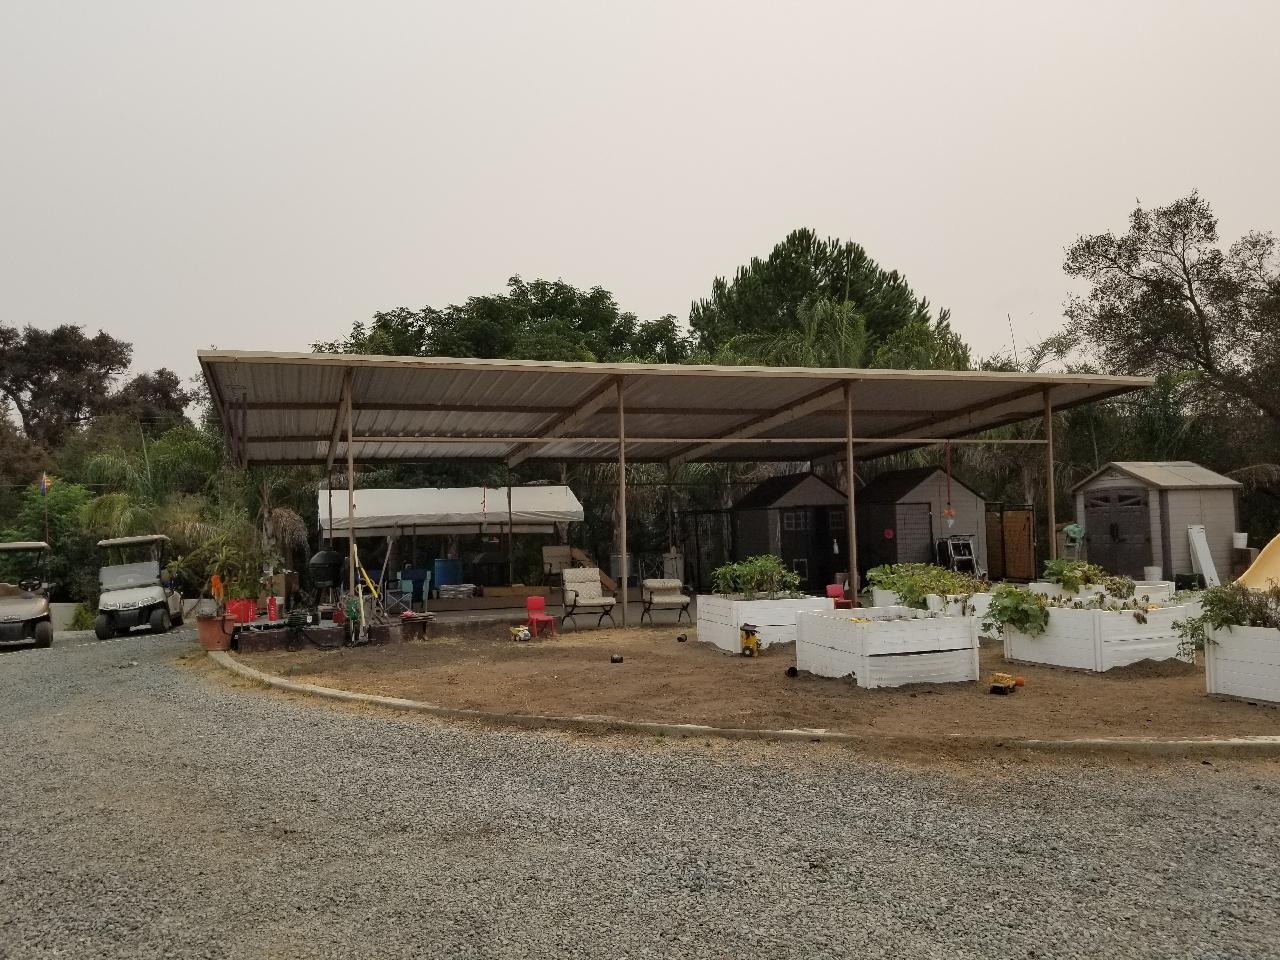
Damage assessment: no_damage